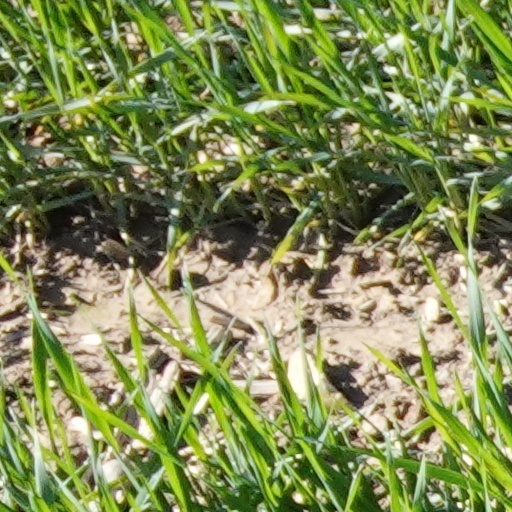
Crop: wheat